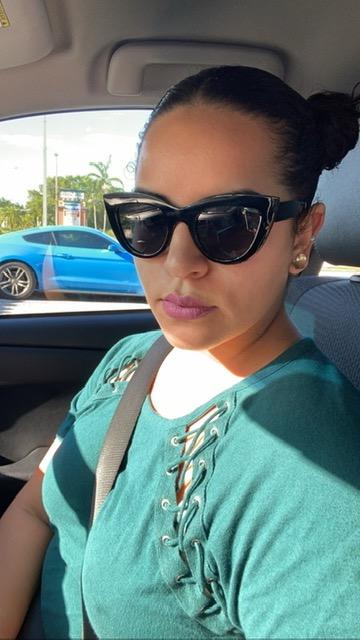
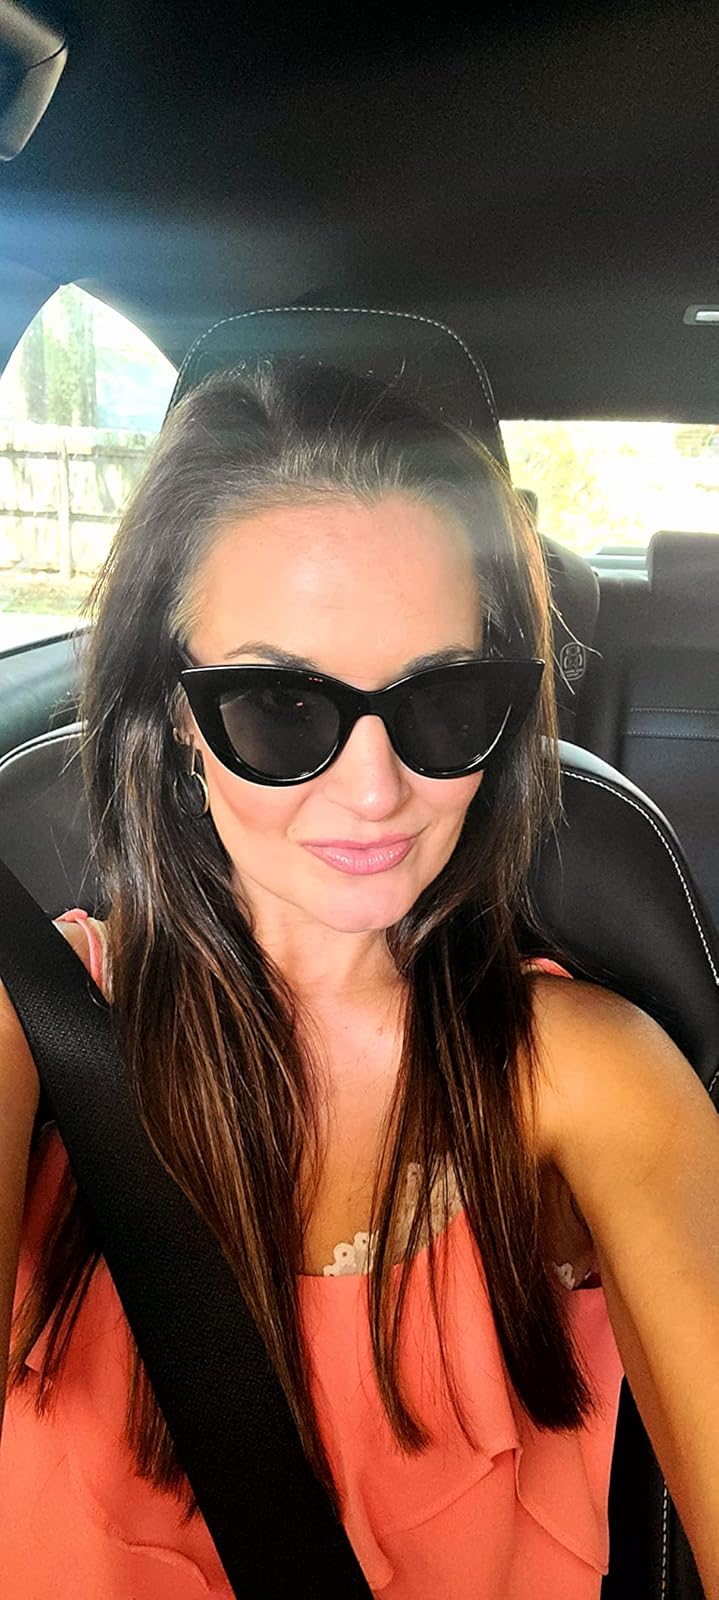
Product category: accessories_sunglasses
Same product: yes